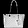
Label: Bag